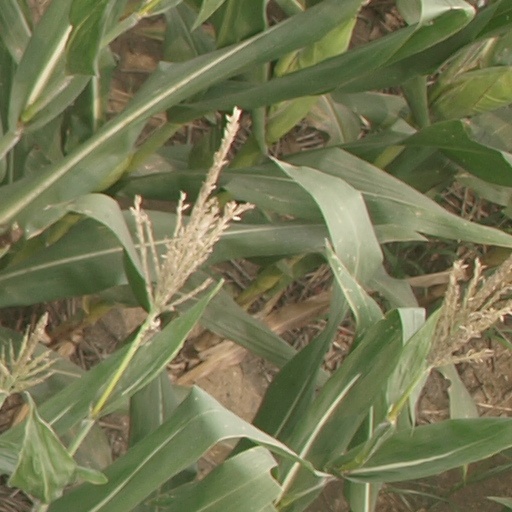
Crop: maize; corn